Music of Cuba

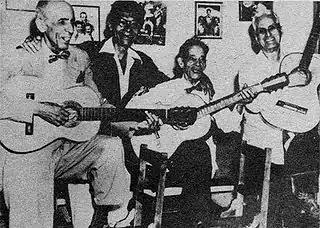
Rosendo Ruiz, Manuel Corona, Sindo Garay & Alberto Villalon

From the many rumba styles that began to appear during the end of the 19th century called "Spanish times" (Tiempo'españa), such as tahona, jiribilla, palatino and resedá, three basic rumba forms have survived: the Columbia, the guaguancó and the yambú. The Columbia, played in time, is often as a solo dance performed only by a male performer. It is fast and includes aggressive and acrobatic moves. The guaguancó is danced by a pair of one man and one woman. The dance simulates the man's pursuit of the woman. The yambú, now a relic, featured a burlesque imitation of an old man walking with a stick. All forms of rumba are accompanied by song or chants.